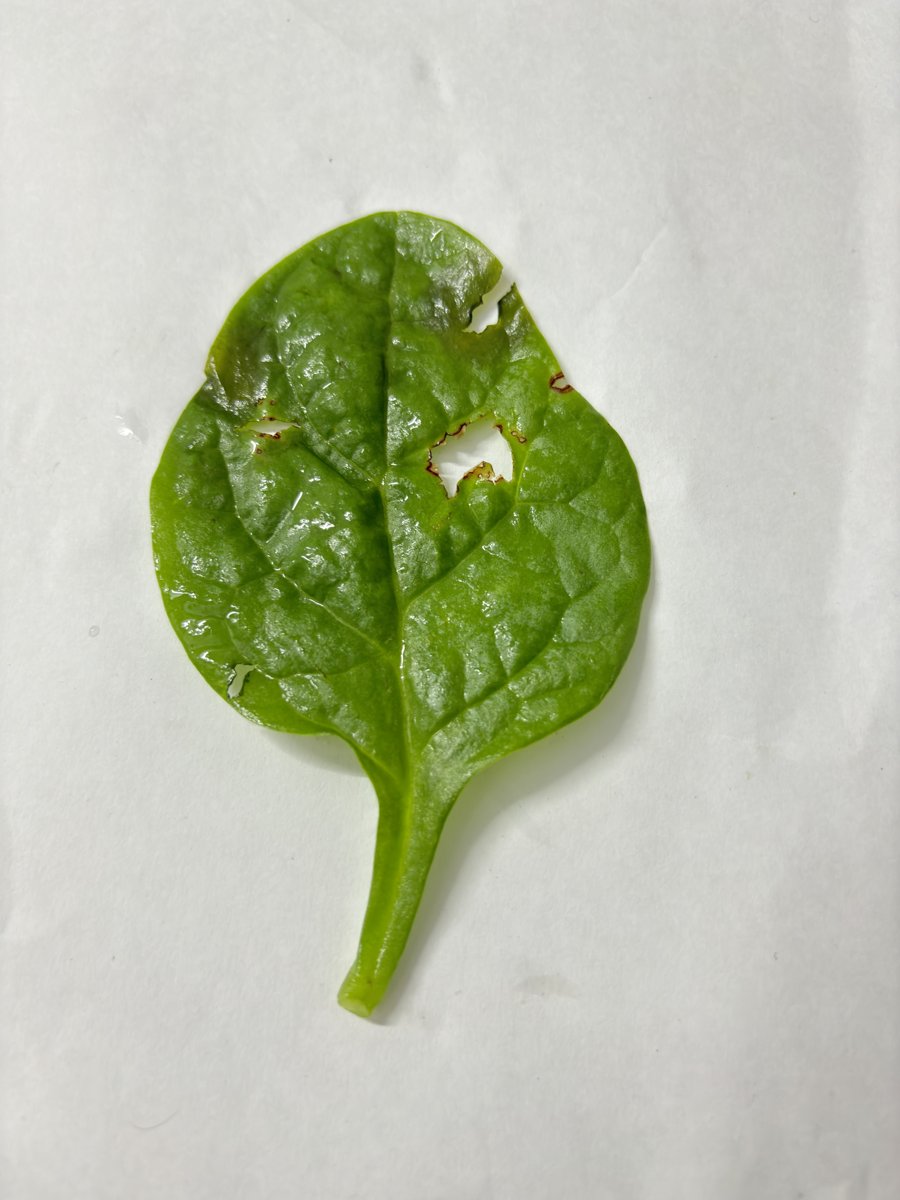
Label: Pest-Damage